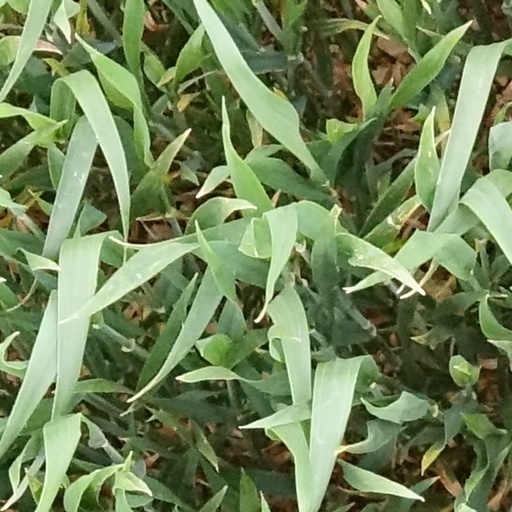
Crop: wheat